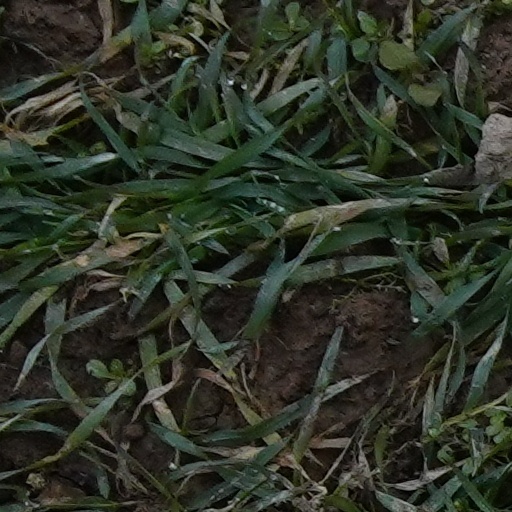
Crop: wheat